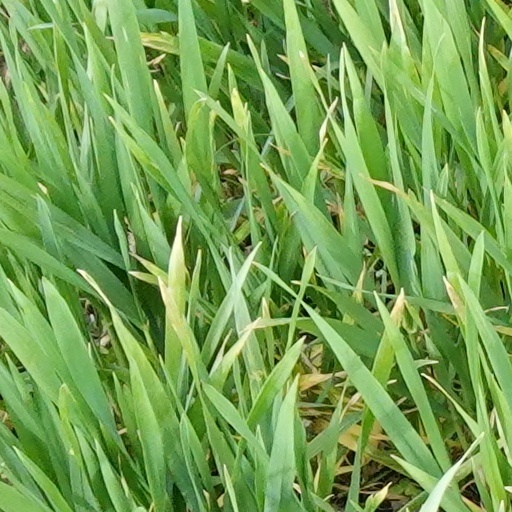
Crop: wheat